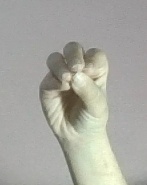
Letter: ha